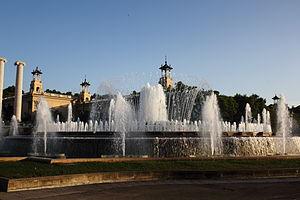
La Fontaine magique de Montjuïc, également appelée Fontaine de Montjuïc, se trouve sur l'avenue Maria Cristina, à Montjuïc. Il s'agit de l'élément principal d'un ensemble de jeux de lumières et d'eaux qui illumine l'axe entre le Musée national d'art de Catalogne et la Place d'Espagne. Elle est constituée de bassins et de cascades puis, plus en bas, de colonnes lumineuses de chaque côté de l'avenue. Ces colonnes sont désormais remplacées par des jets d'eau lumineux de mêmes proportions, plus faciles à entretenir. Elle a été construite à l'occasion de l'Exposition universelle de 1929 par Carles Buïgas, à l'endroit où étaient situées auparavant les Quatre Colonnes de Josep Puig i Cadafalch, démolies en 1928 et reconstruite en 2010. La construction a duré une année. Dans les années 1980 a été ajoutée de la musique. Le tout a été complètement restauré lors des Jeux olympiques de 1992.